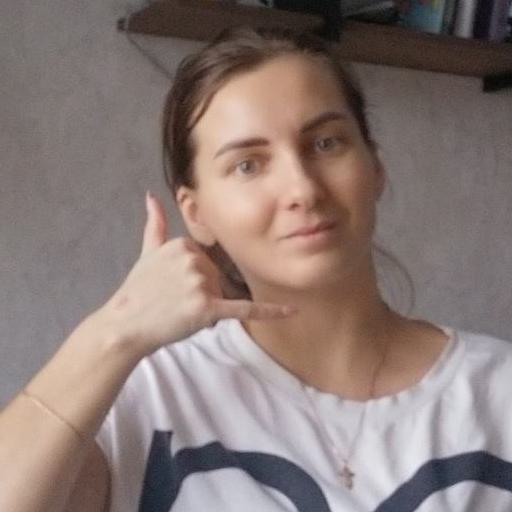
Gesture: call